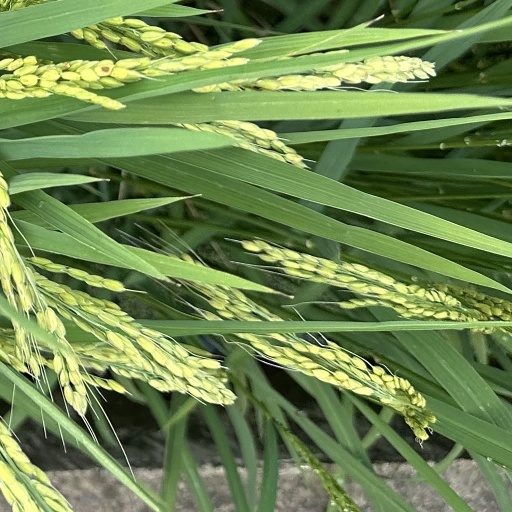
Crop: rice